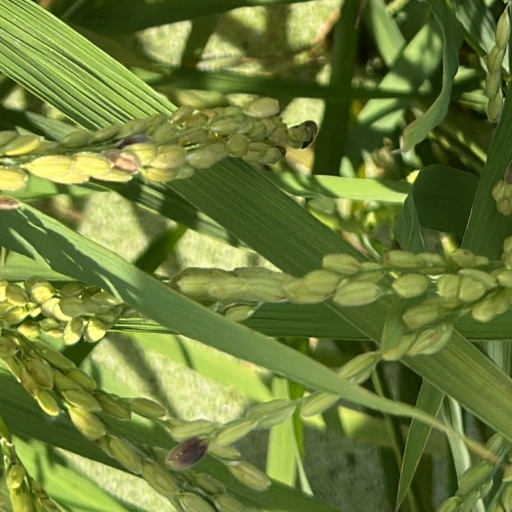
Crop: rice